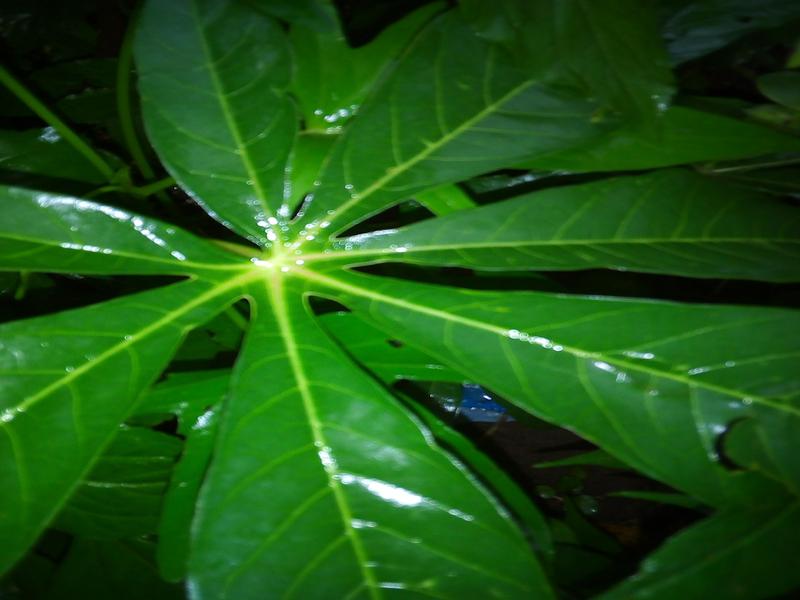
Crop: cassava
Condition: healthy